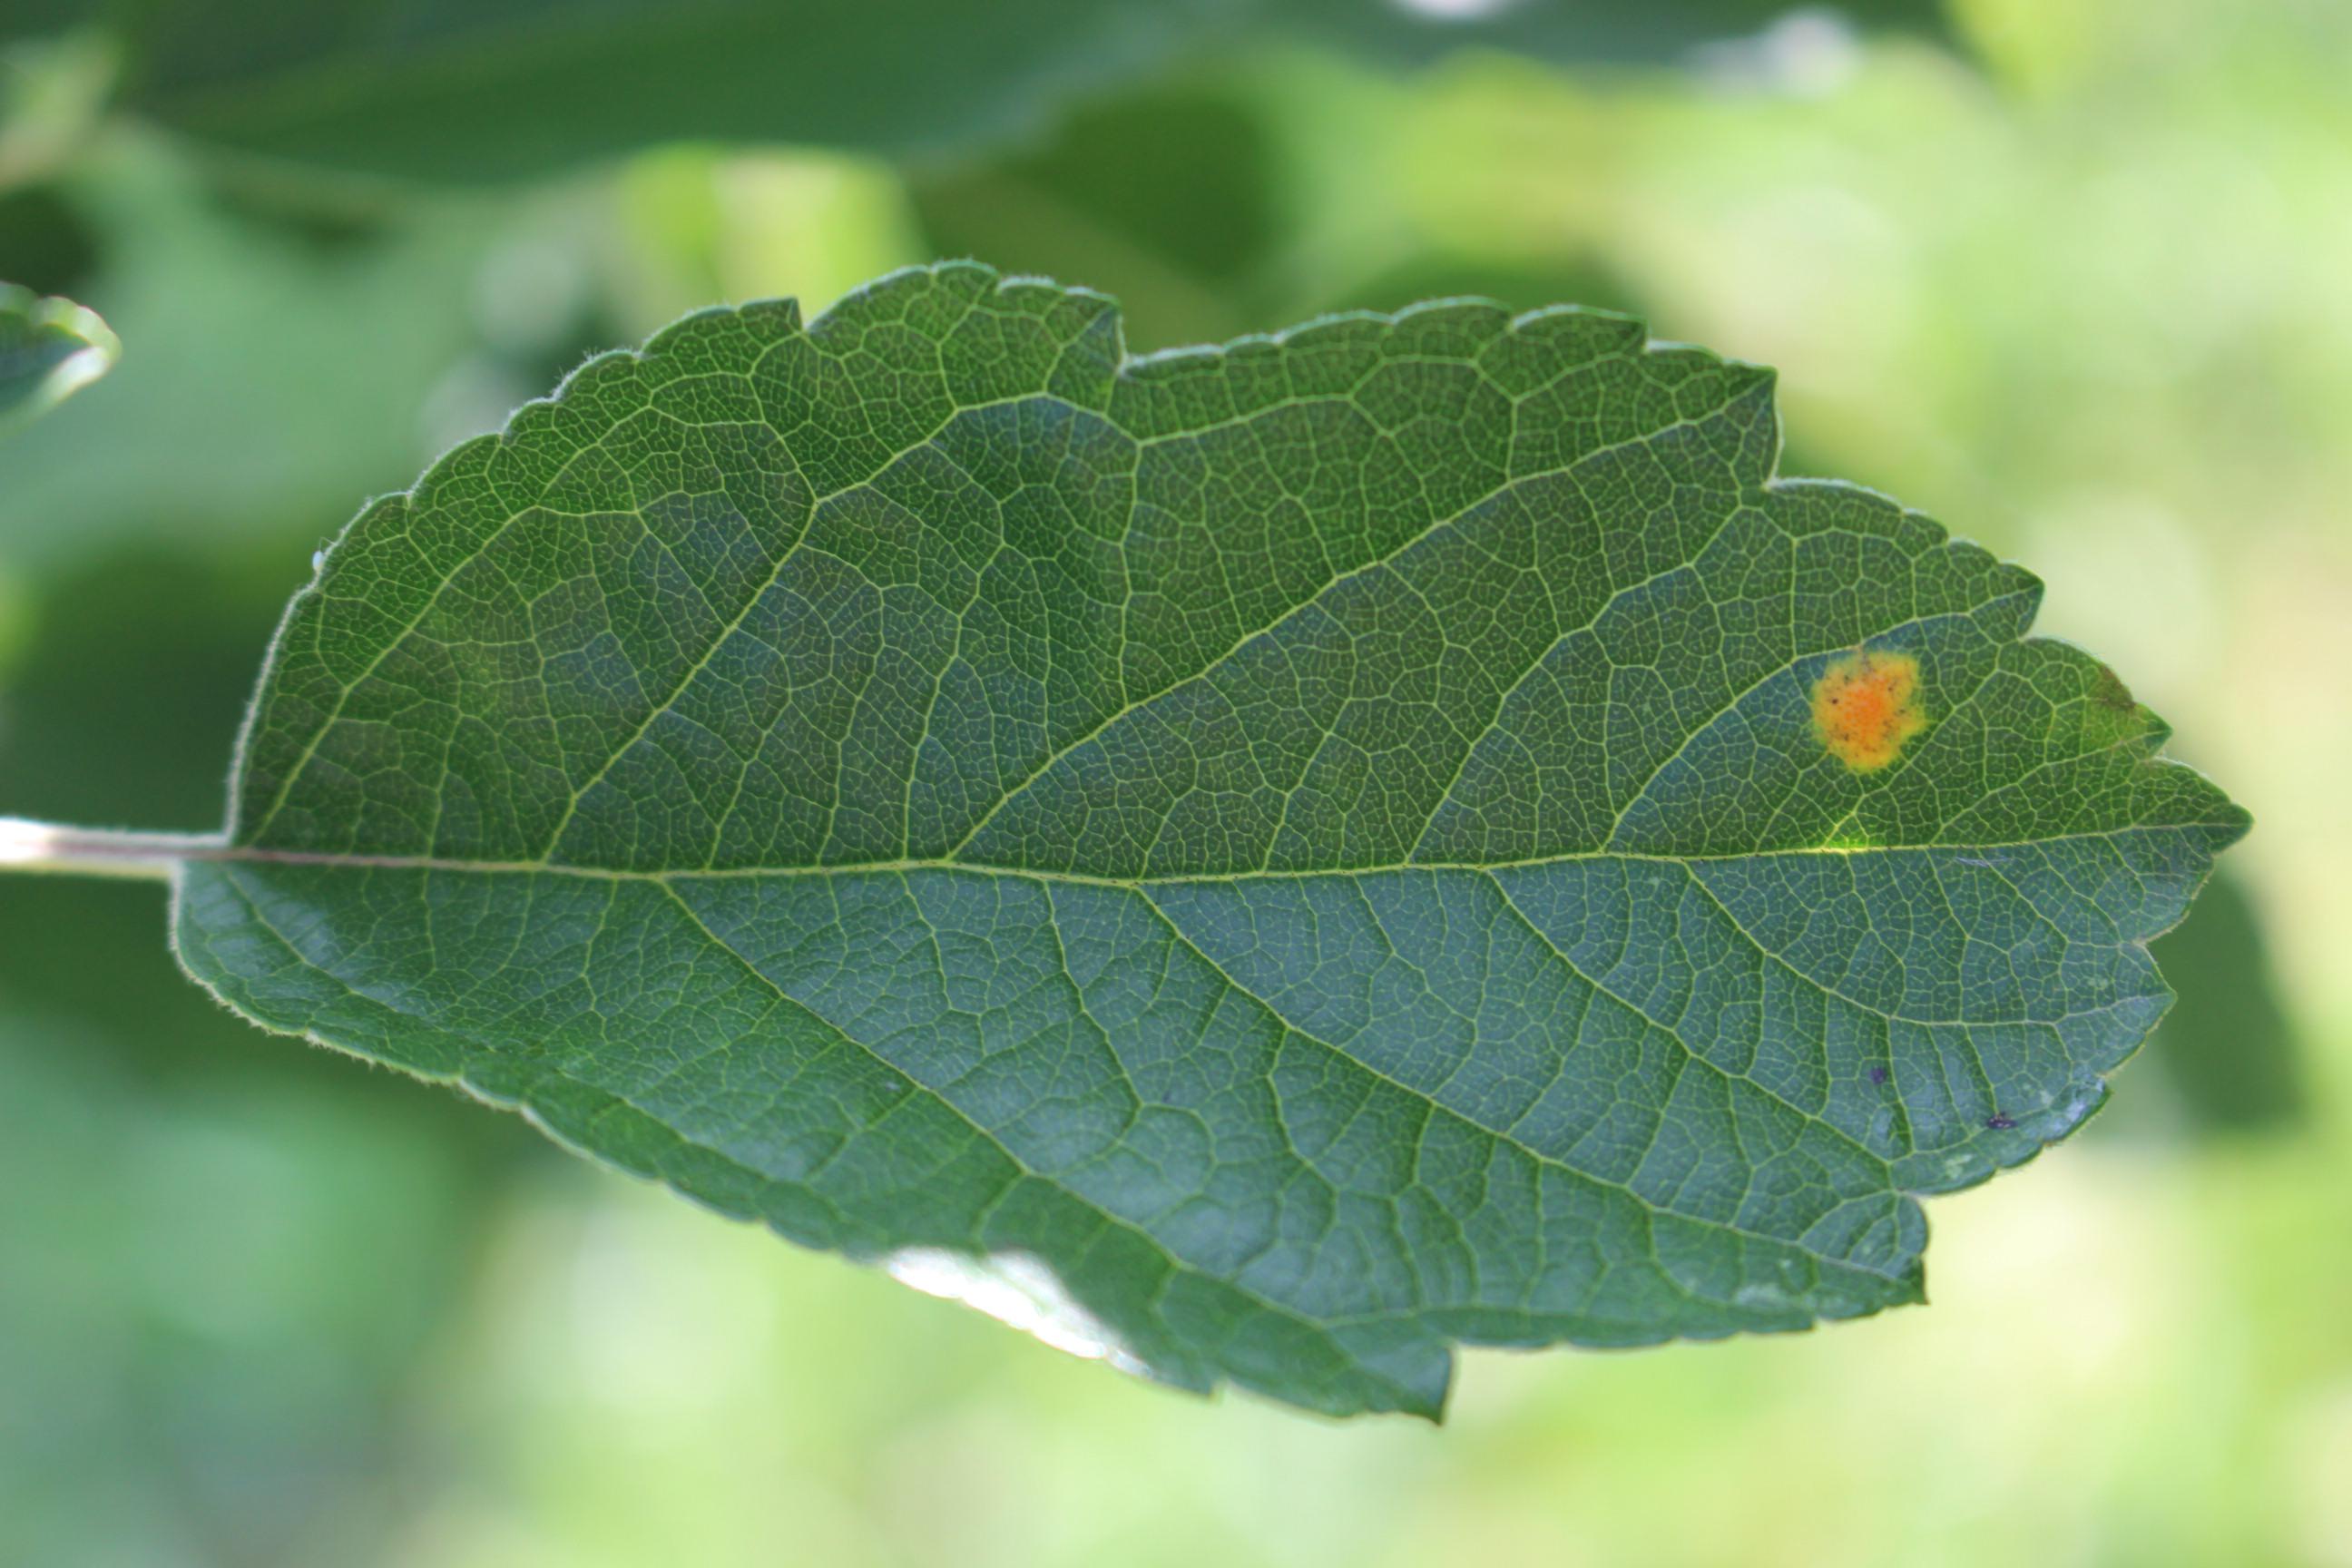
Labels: rust